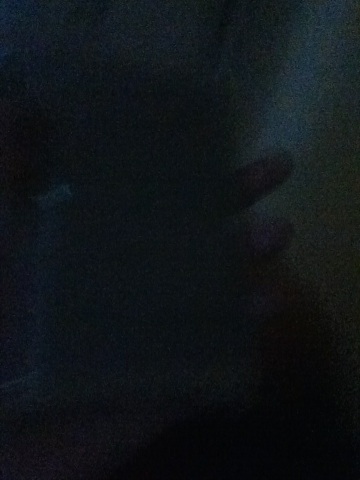Question: I am at the dorm.
Answer: unanswerable